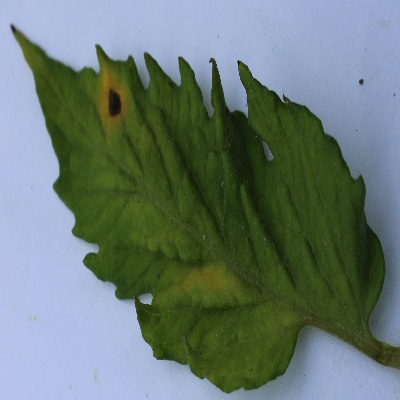
Crop: Tomato
Condition: verticulium wilt